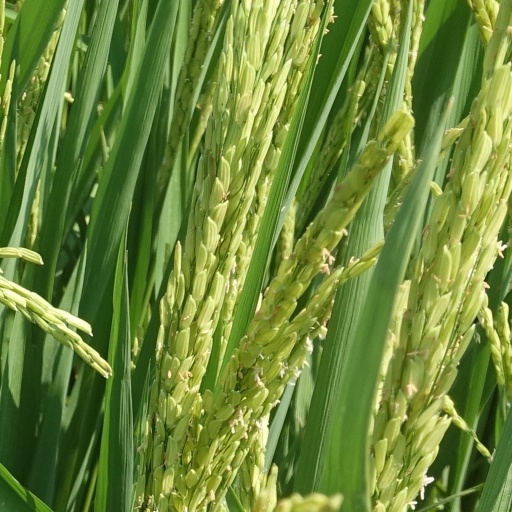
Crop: rice